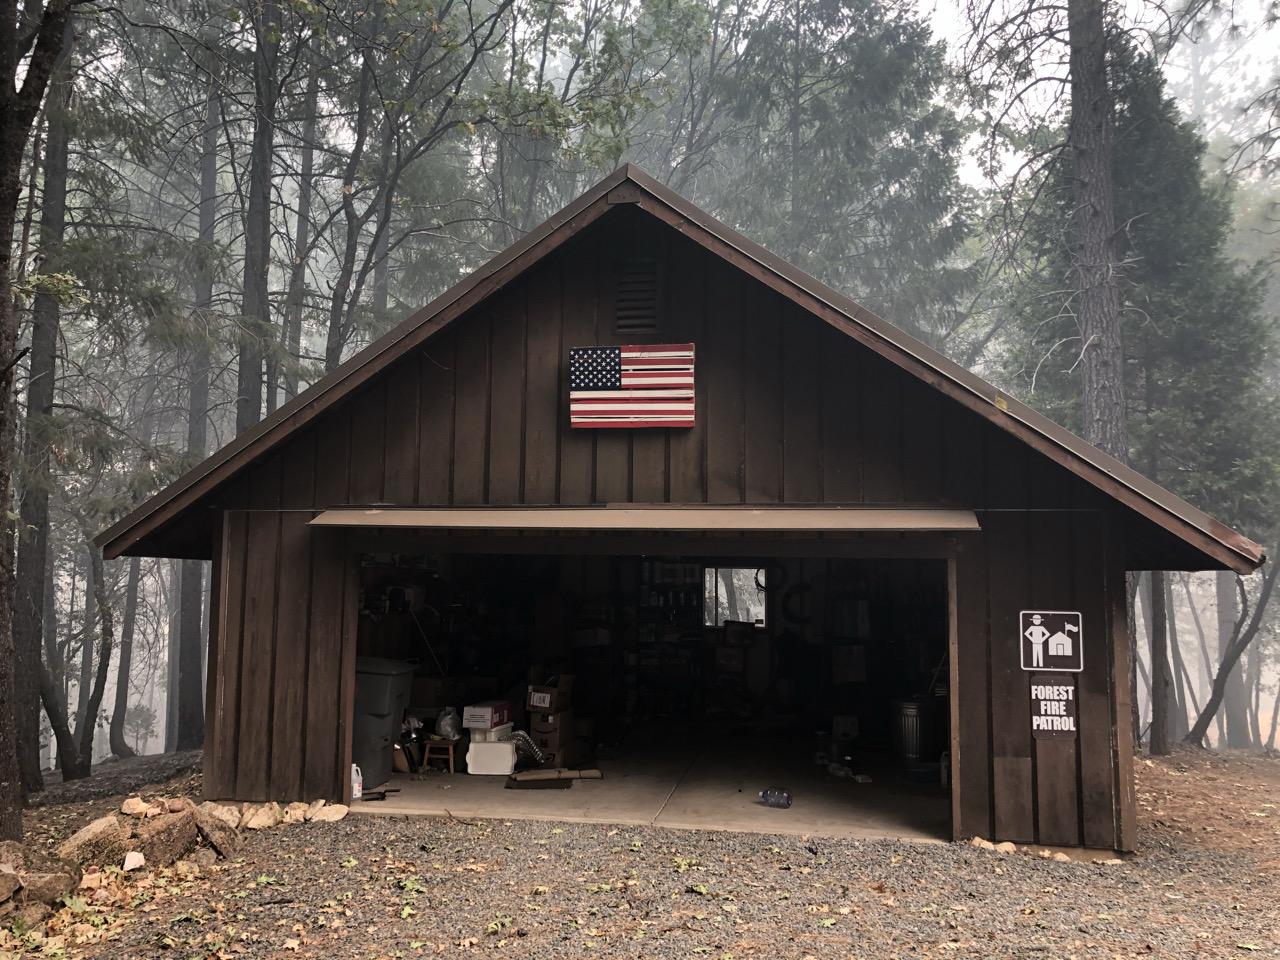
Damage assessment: no_damage